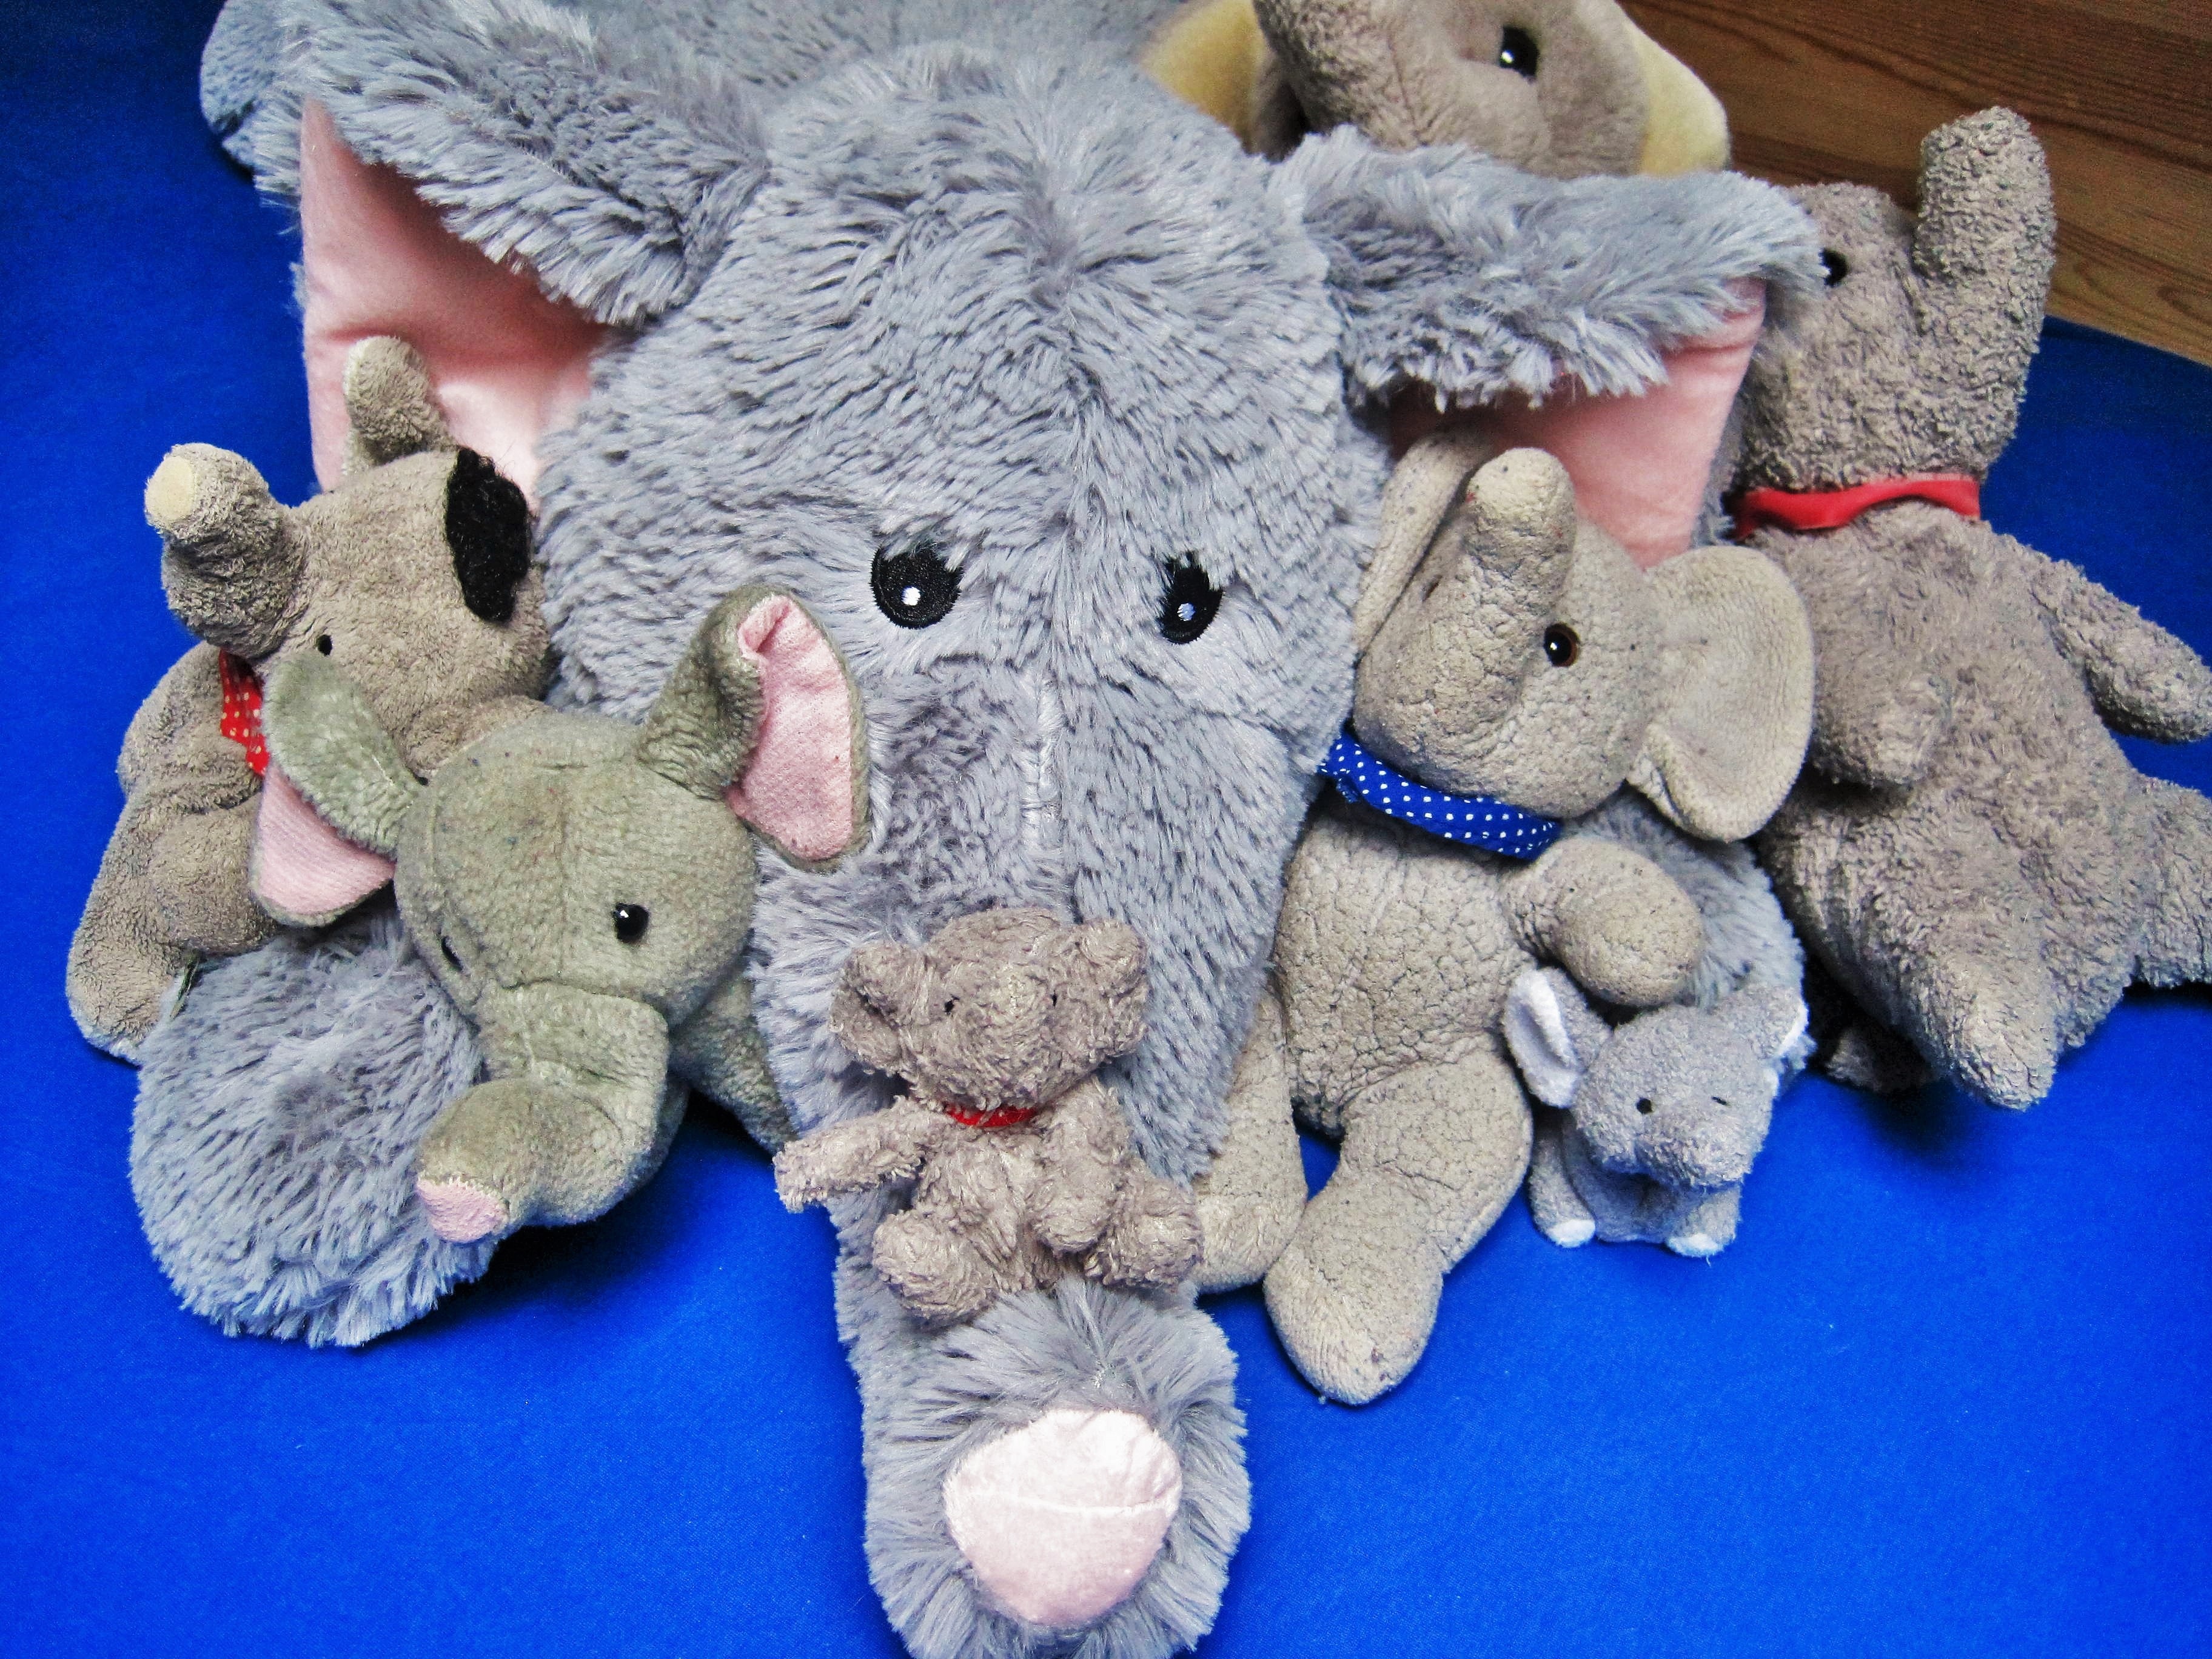
cute, collection, toy, material, elephant, teddy bear, textile, grey, plush, cuddly, koala, marsupial, children toys, big and small, soft toys, stuffed animals, plush toys, stuffed toy, favorite animals, many elephants, plush elephant, favorites, sleeping animals